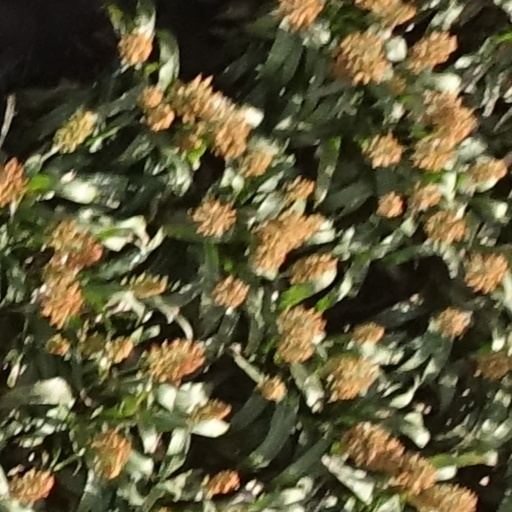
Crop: sorghum